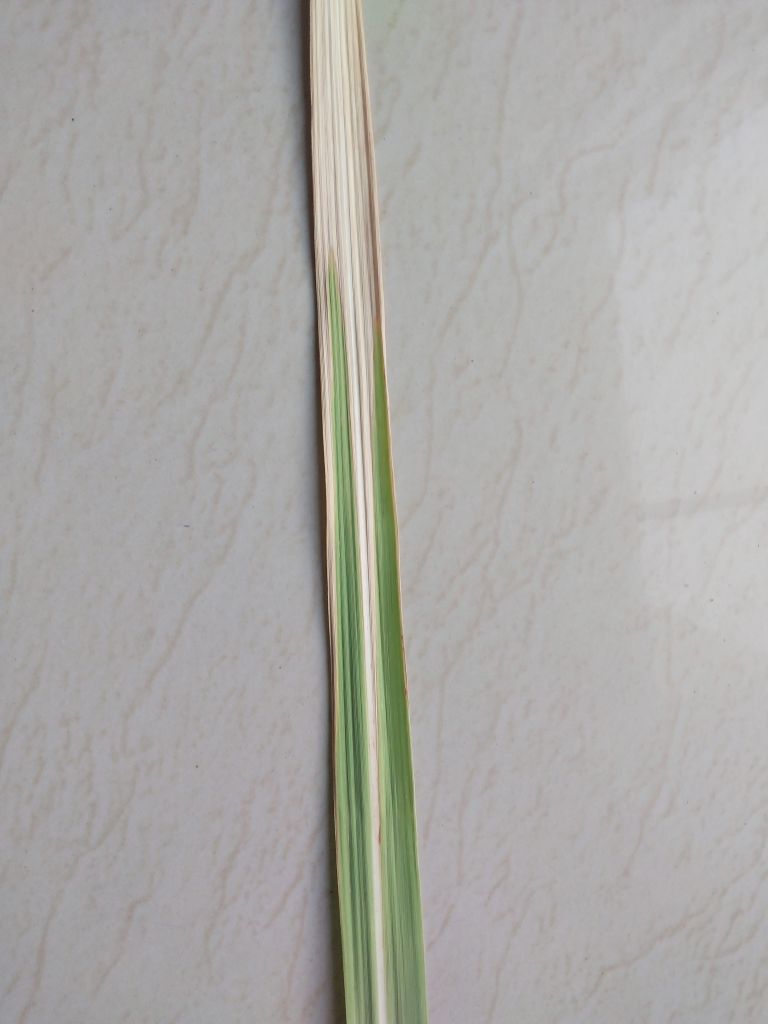
Label: Banded Chlorosis